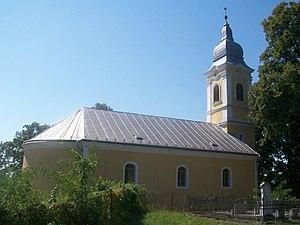
Uhorské est un village de Slovaquie situé dans la région de Banská Bystrica.